Ole Andreas Krogness (politician)

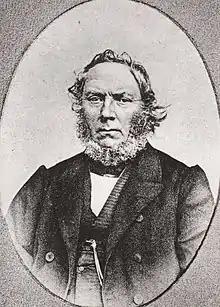

Ole Andreas Krogness (21 March 1802 – 23 July 1869) was a Norwegian businessperson, merchant and politician.